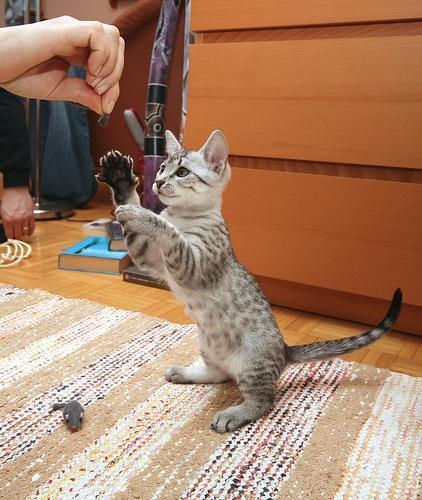
Egyptian Mau